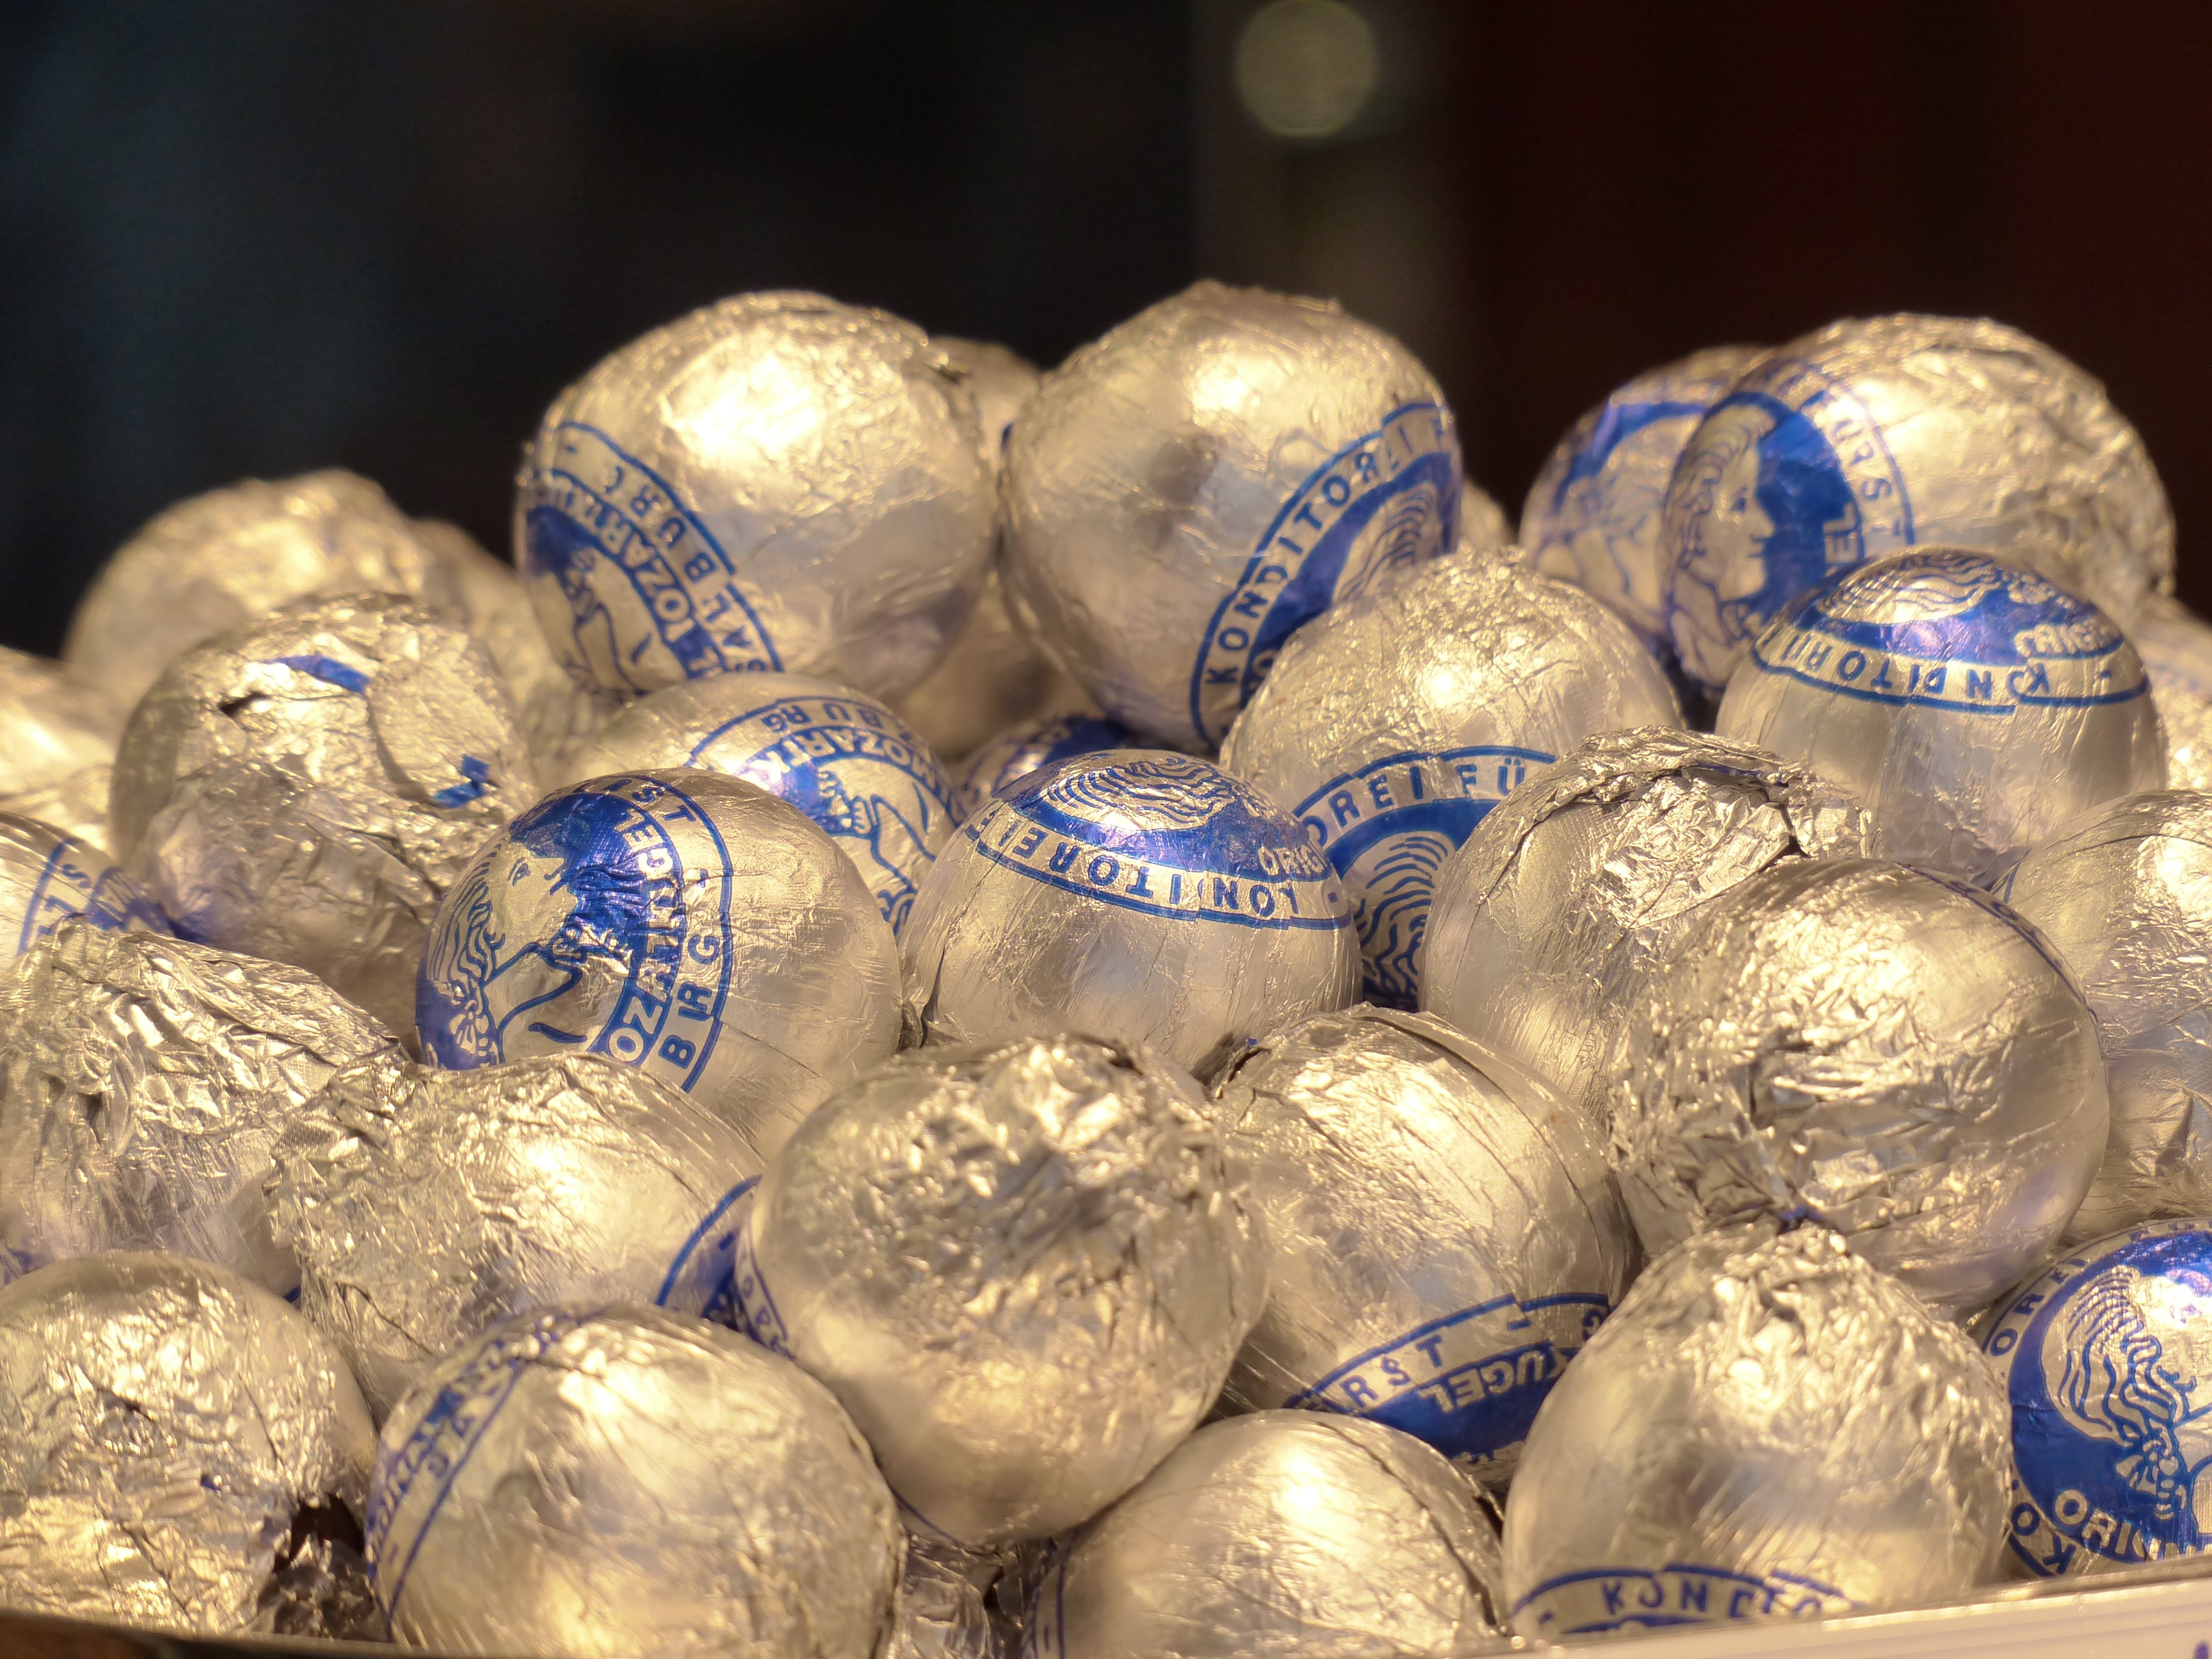
glass, food, produce, shine, blue, chocolate, egg, christmas decoration, art, silver, ball, sphere, souvenir, packed, sweetness, macro photography, chocolates, mitbringsel, mozartkugeln, salt bug